Sir Henry Strachey, 1st Baronet

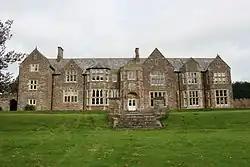
Sutton Court, Somerset

Strachey was the eldest son of Henry Strachey, of Sutton Court, Somerset, and his first wife Helen, daughter of Robert Clerk, a Scottish physician.